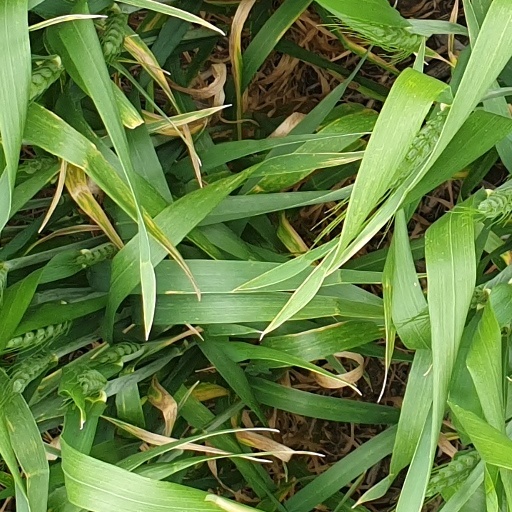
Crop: wheat